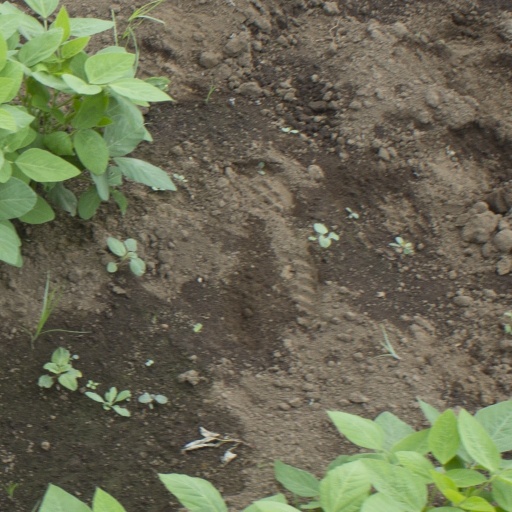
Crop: soybean